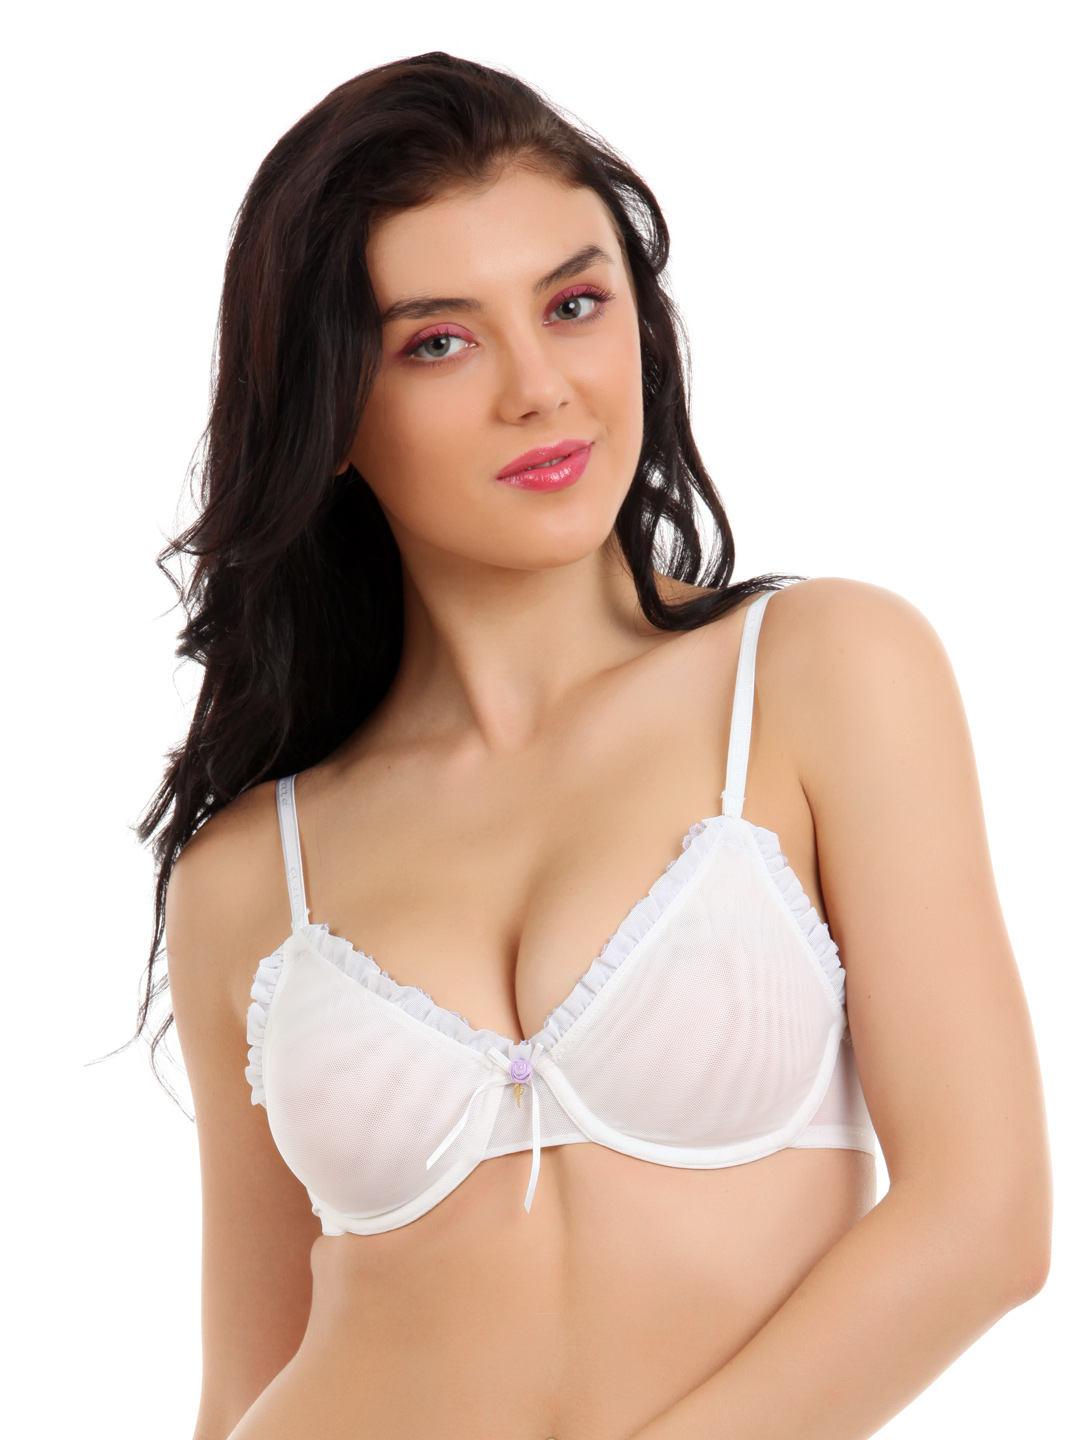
Avirate White Bra
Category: Apparel / Innerwear / Bra
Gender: Women
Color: White
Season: Summer 2014
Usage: Casual